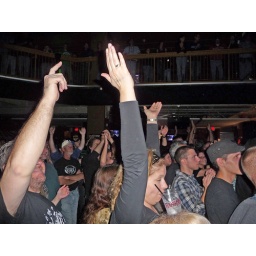
Note girl with cup in mouth because she thought it was so important to have both arms in the air.